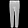
Label: Trouser